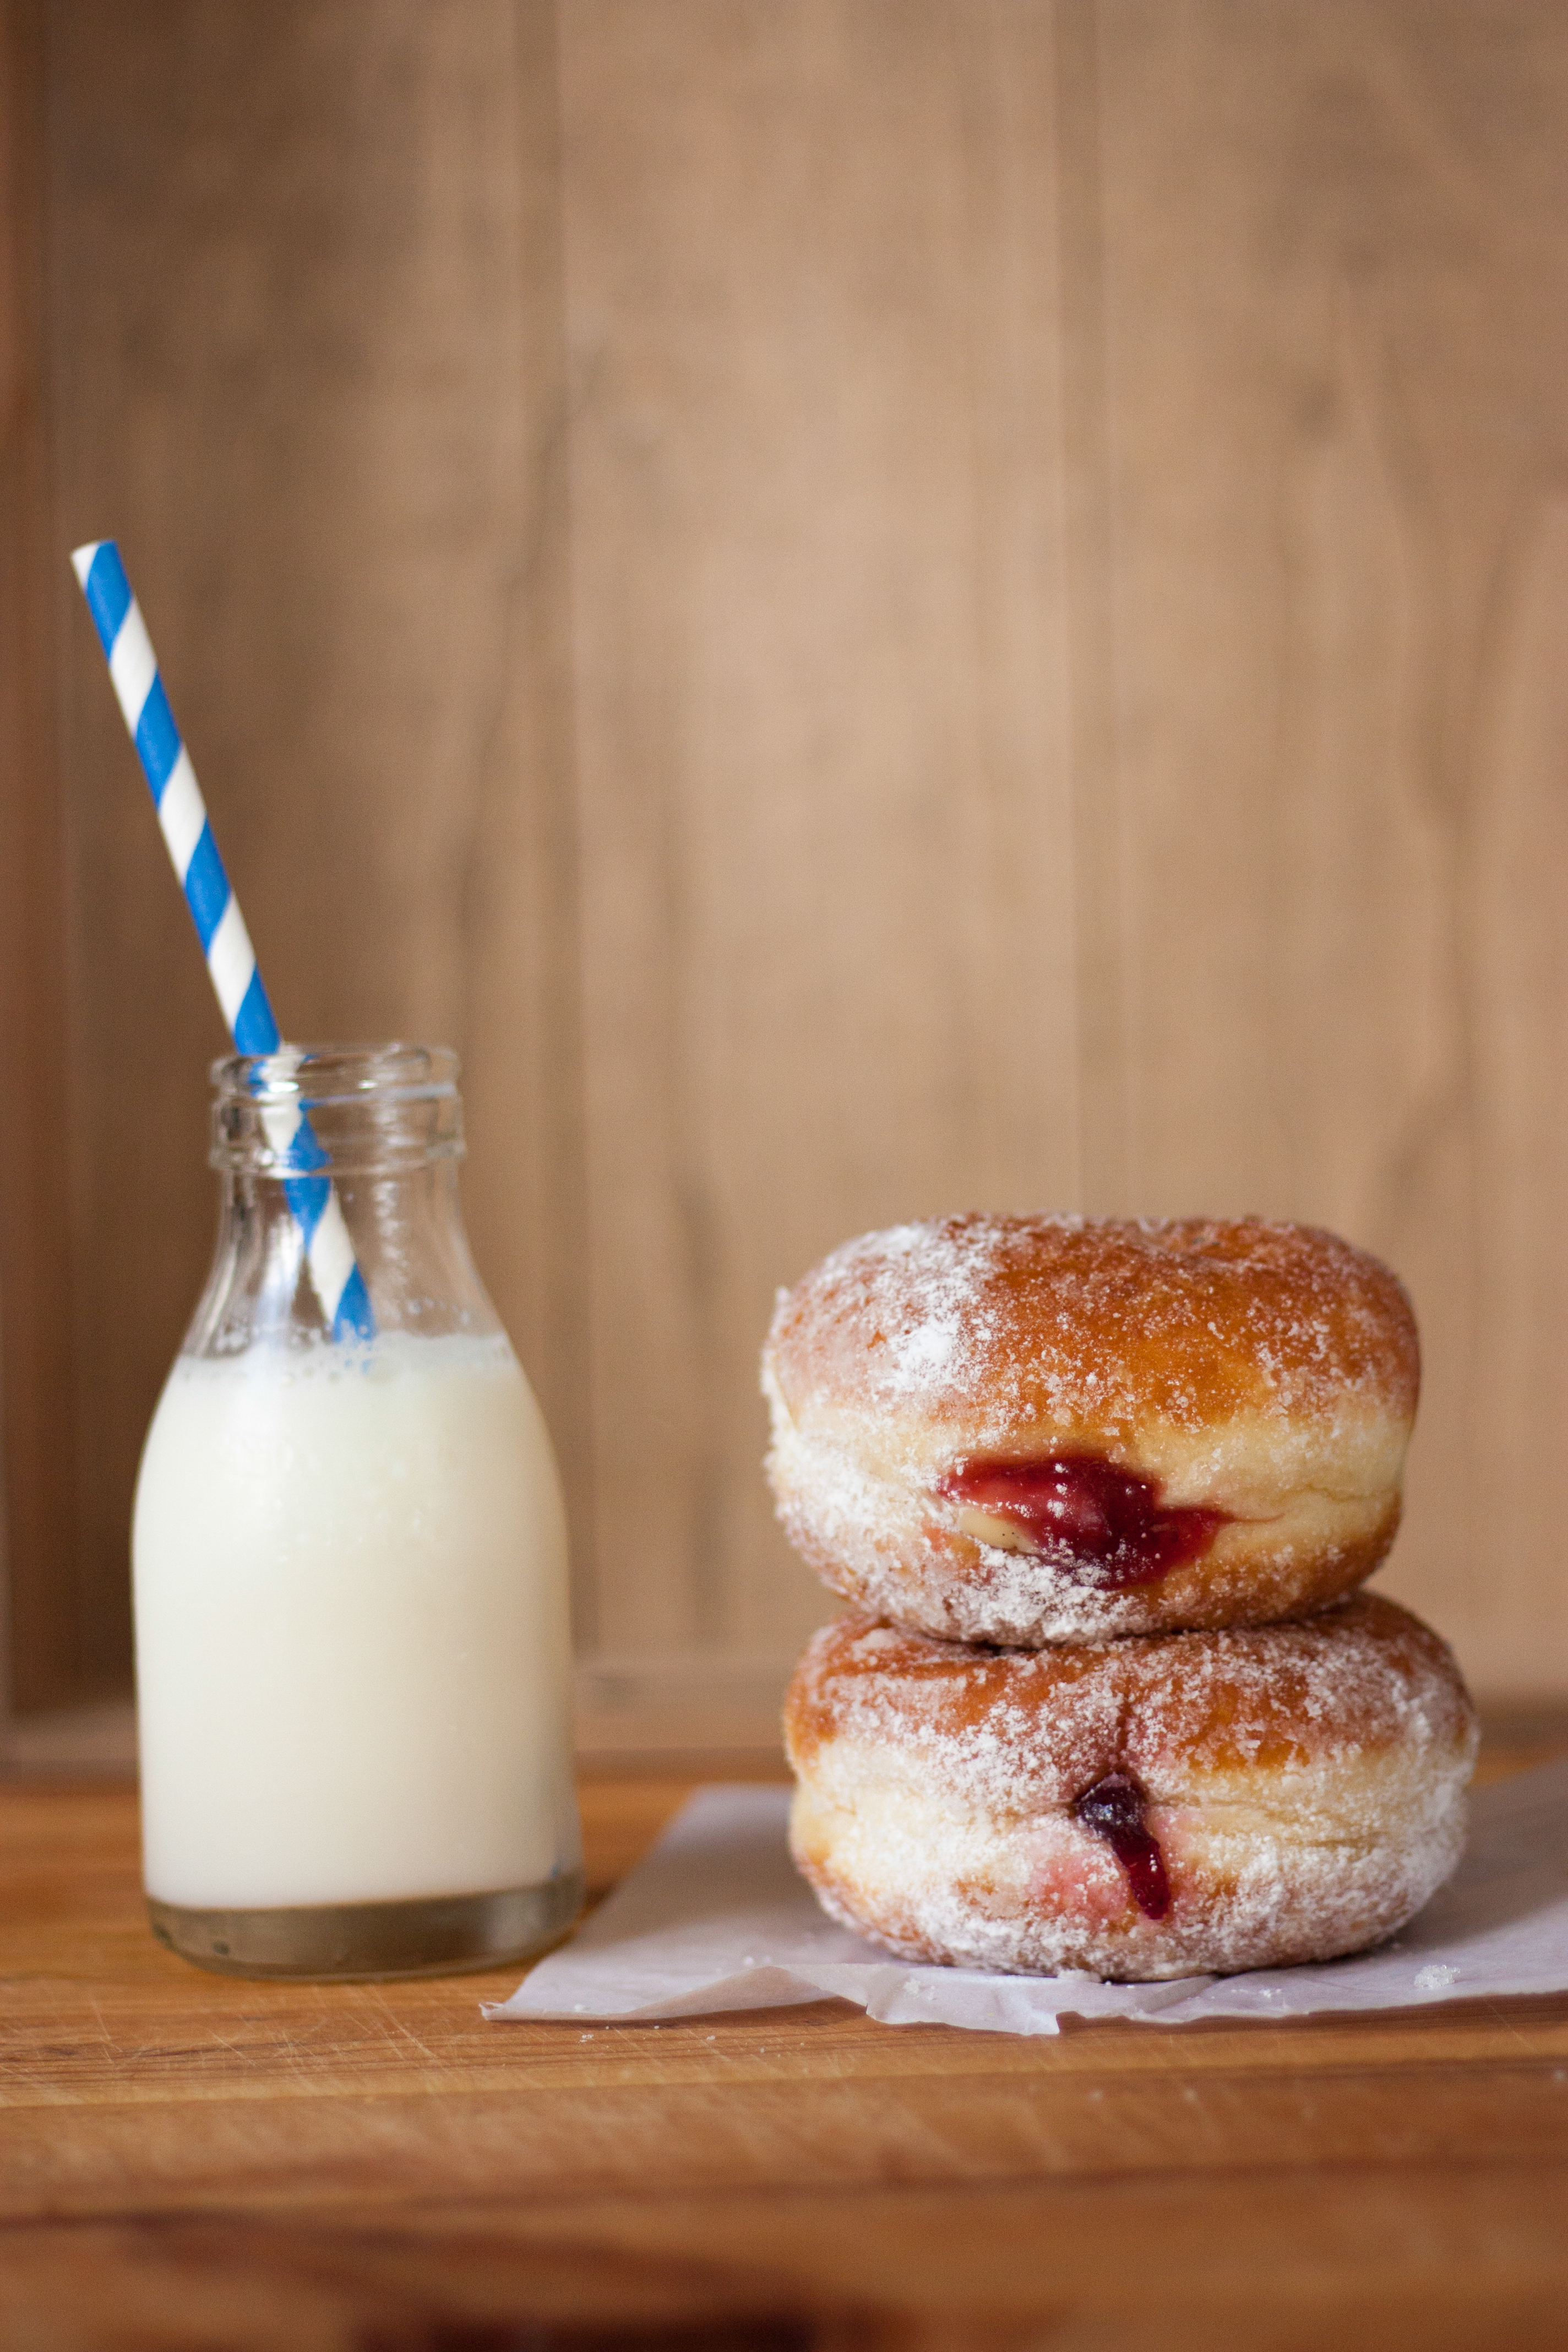
sweet, meal, food, produce, breakfast, baking, milk, dessert, jam, jelly, sugar, straw, doughnuts, donuts, foodporn, flavor, marmalade